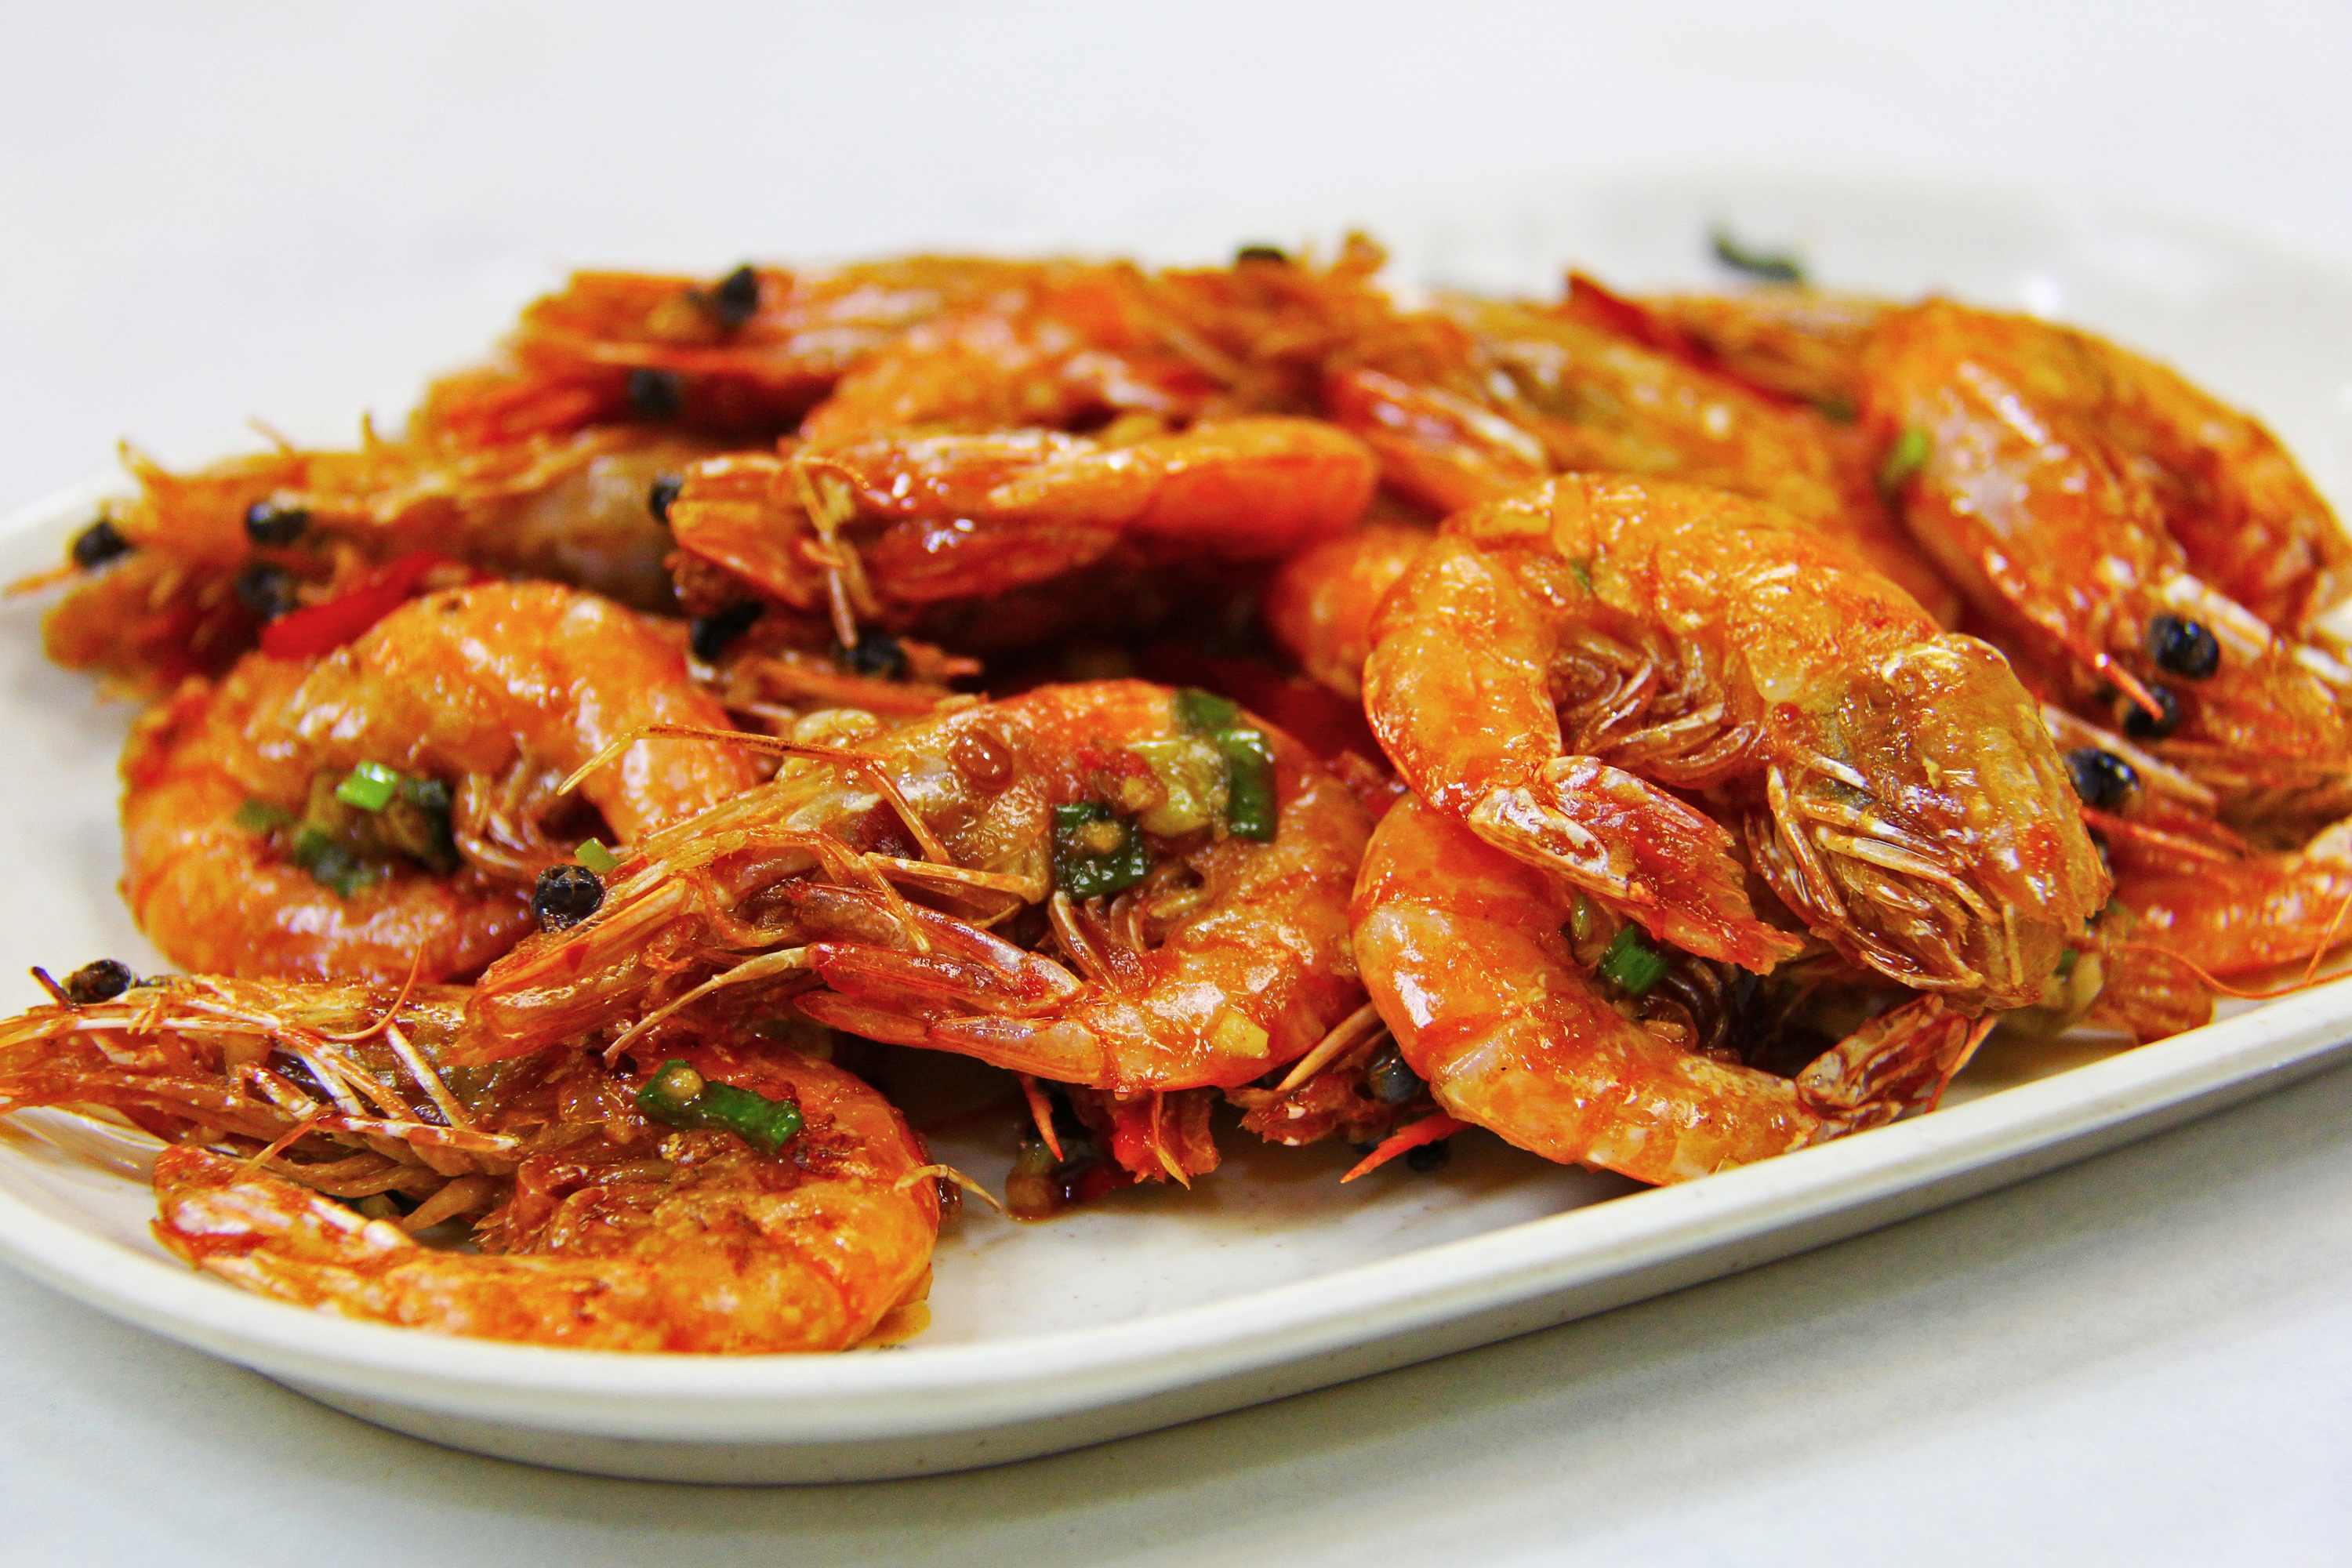
travel, village, dish, food, chinese, fishing, seafood, asia, port, fish, lunch, cuisine, delicious, invertebrate, shrimp, hong kong, asian food, dinner, yummy, prawn, thai food, side dish, scampi, fried prawn, animal source foods, seafood boil, caridean shrimp, dendrobranchiata, tai o fishing village